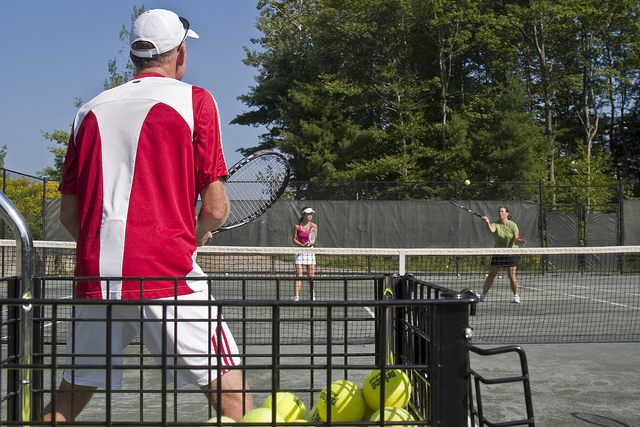
hai người phụ nữ và một người đàn ông đang luyện tập tennis ở ngoài trời